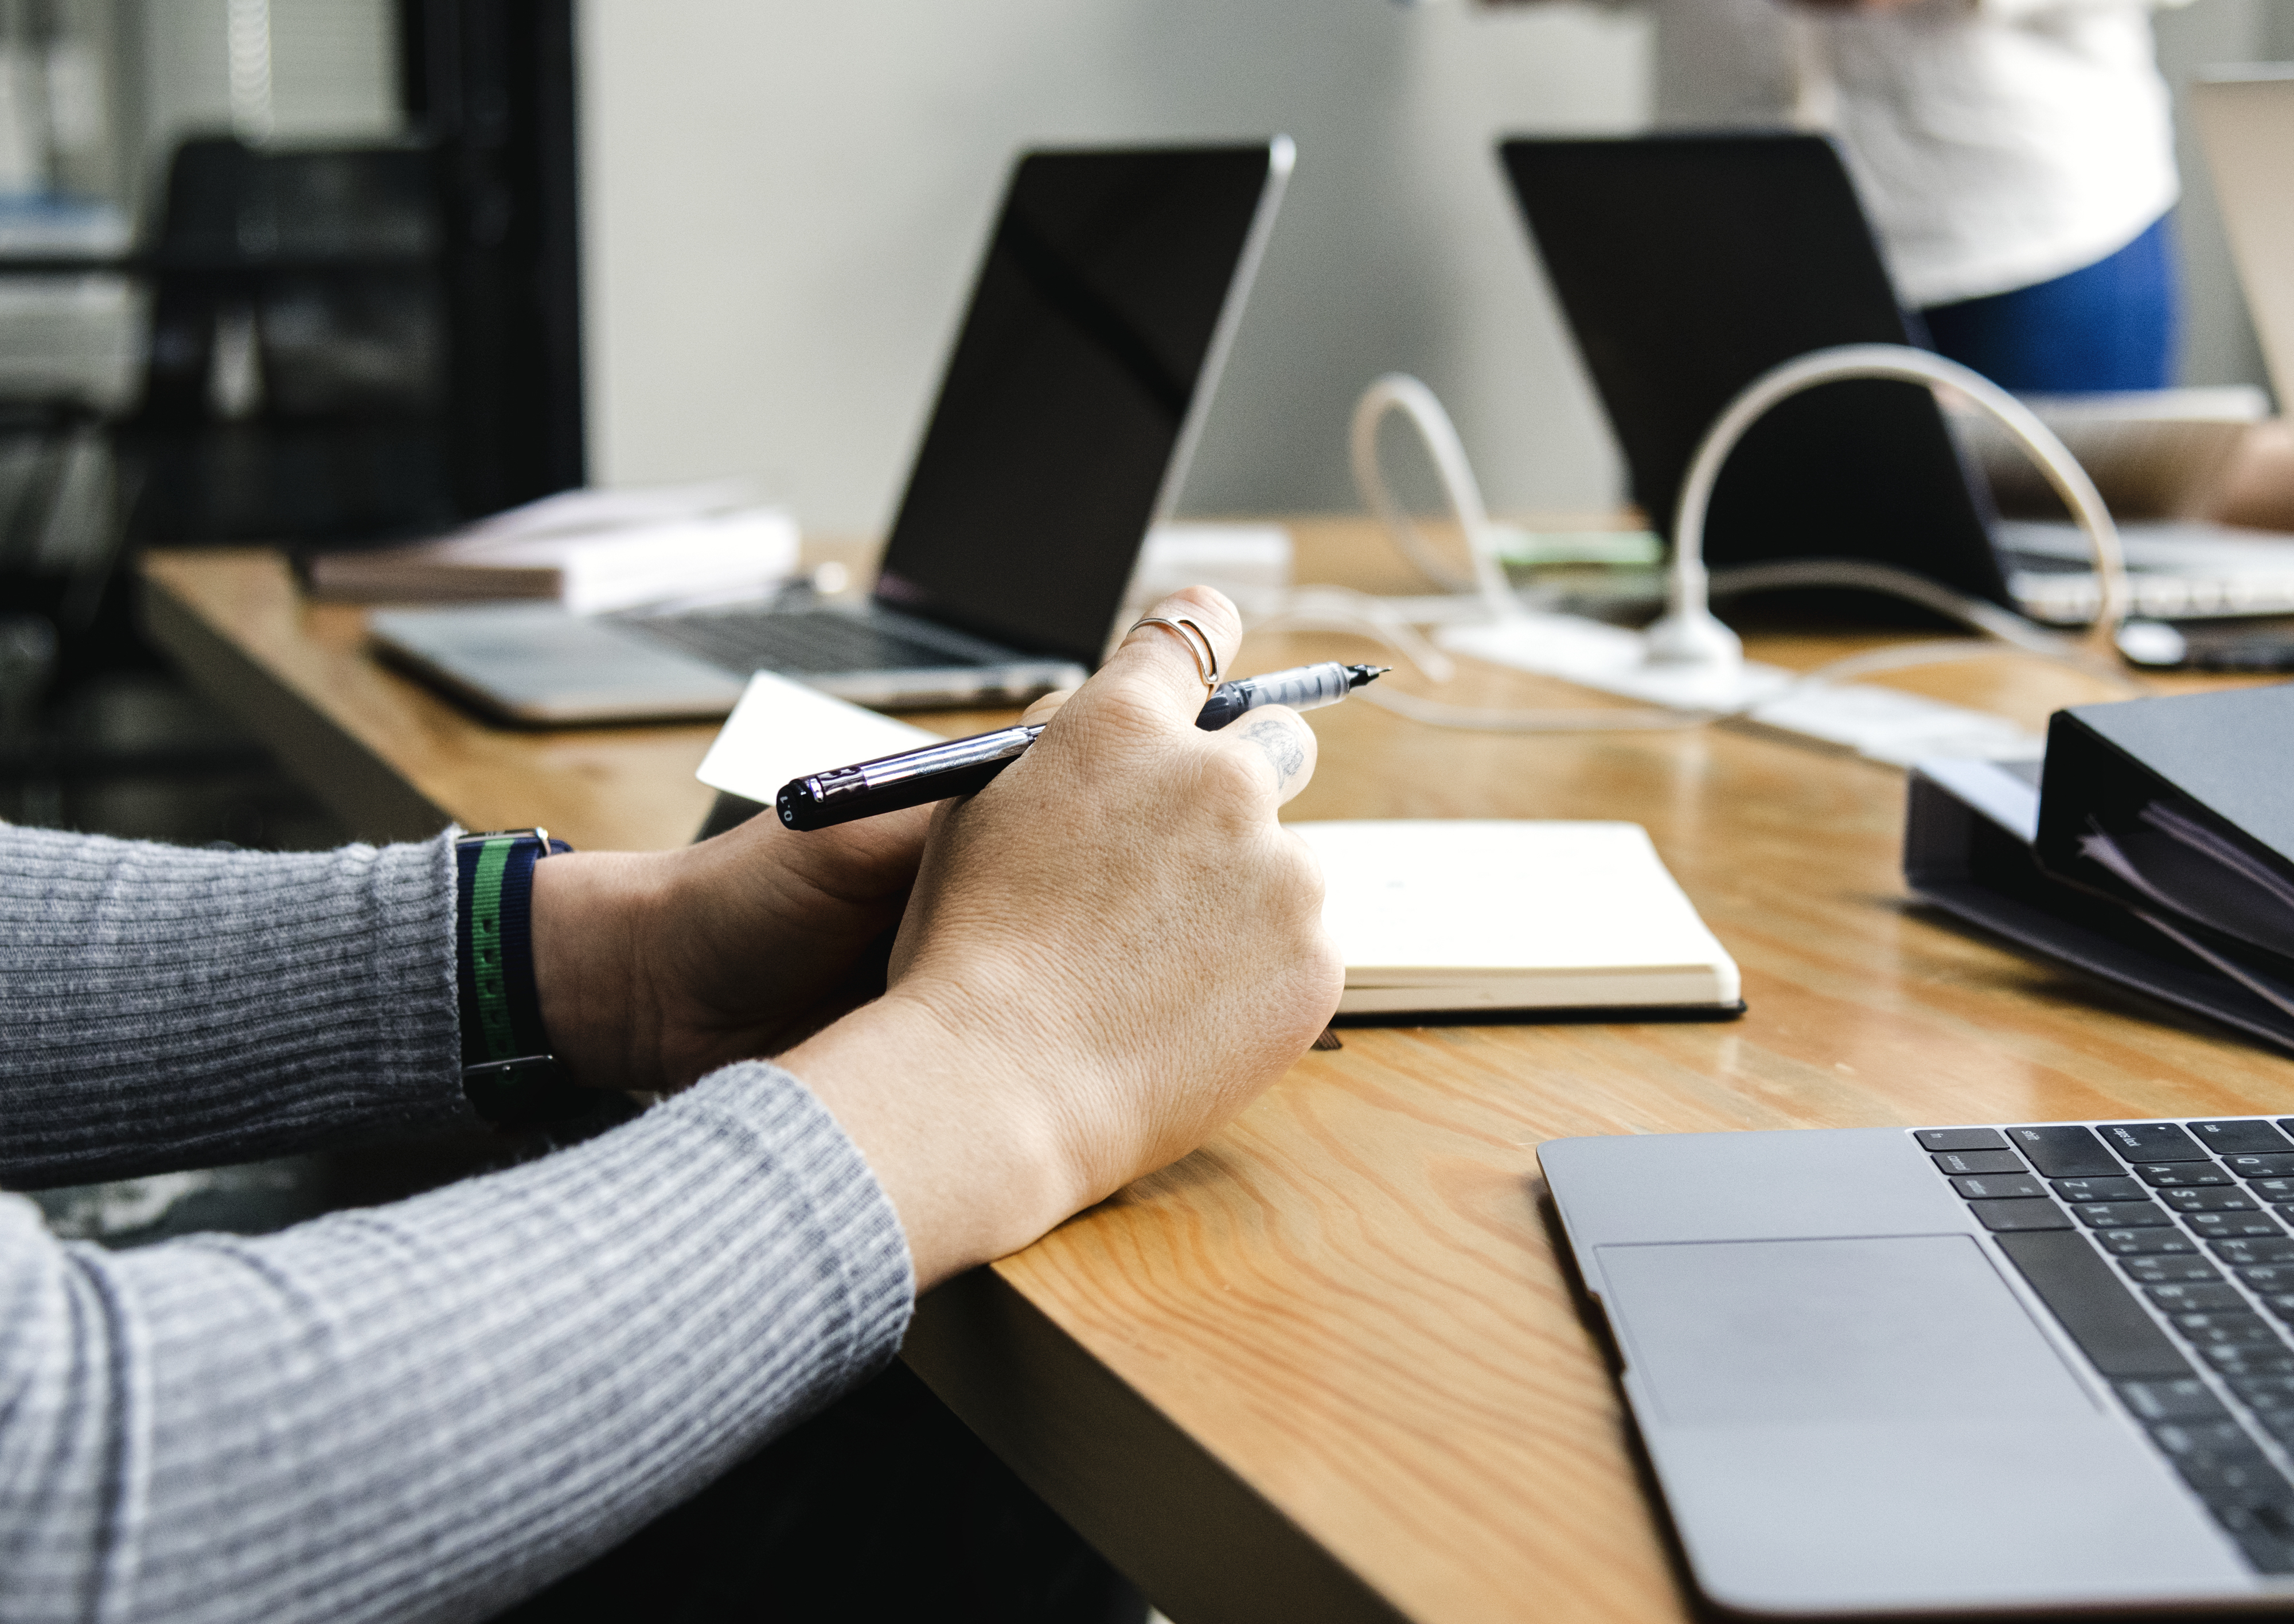
adult, arms, business, casual, caucasian, closeup, communication, computer, connection, digital device, discussion, gadgets, hands, internet, laptop, meeting, meeting room, network, notebook, notepad, office, one, pen, prepare, social media, social network, startup, technology, using, wireless, woman, work, working, workplace, workspace, write, furniture